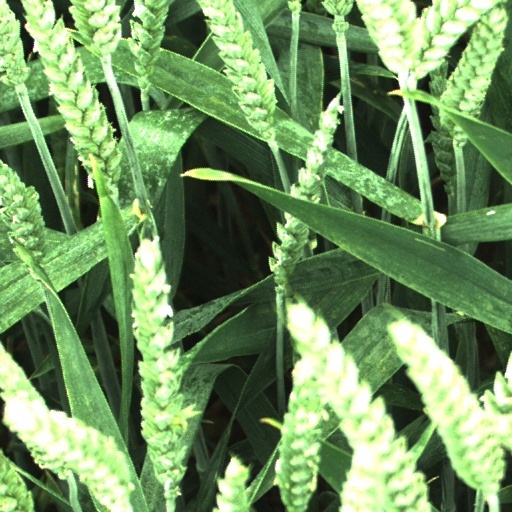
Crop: wheat